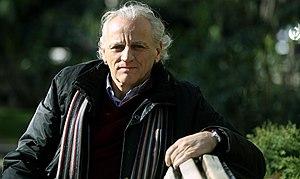
Álex Grijelmo Garcia est un journaliste et patron de presse espagnol, qui a dirigé l'Agence de presse EFE.